National park

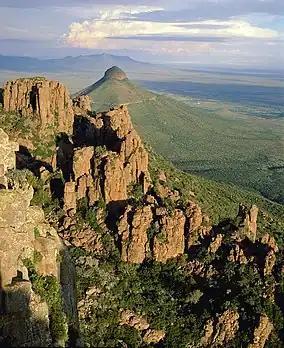
Valley of Desolation in the Camdeboo National Park, South Africa

In 1872, Yellowstone National Park was established as the United States' first national park, being also the world's first national park. In some European and Asian countries, however, national protection and nature reserves already existed - though typically as game reserves and recreational grounds set aside for royalty, such as a part of the Forest of Fontainebleau (France, 1861).